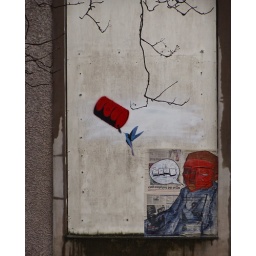
red in the face